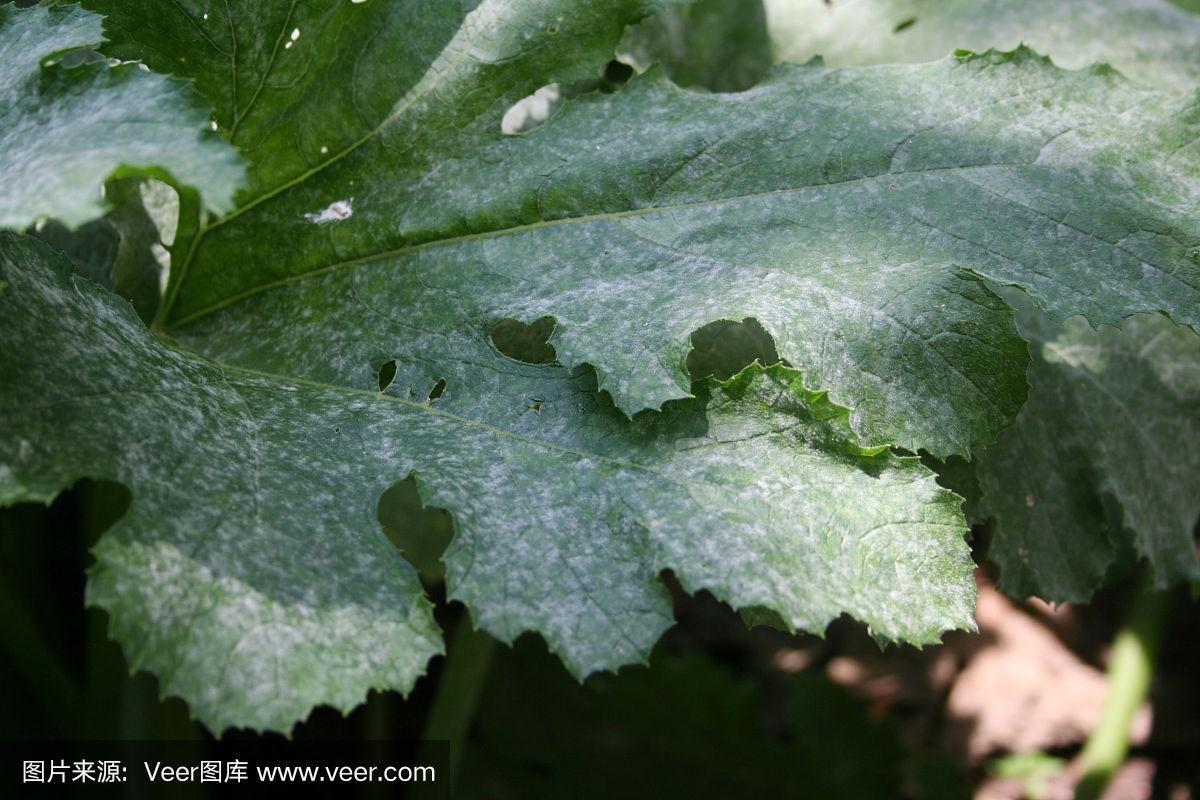
Plant: Squash
Disease: squash powdery mildew